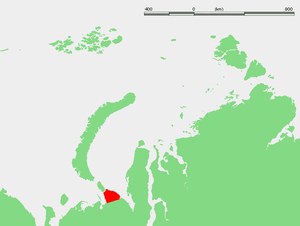
La péninsule Iougorski ou péninsule de Iougor est une grande péninsule située dans le district autonome de Nénétsie, au nord de la Russie. Elle est délimitée à l'ouest par la baie de Khaïpoudyr dans la mer de Petchora et, au nord et à l'est, par la baie Baïdaratskaïa dans le mer de Kara.